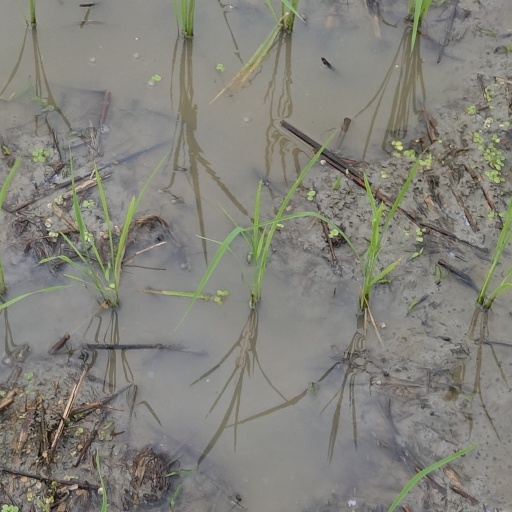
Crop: rice